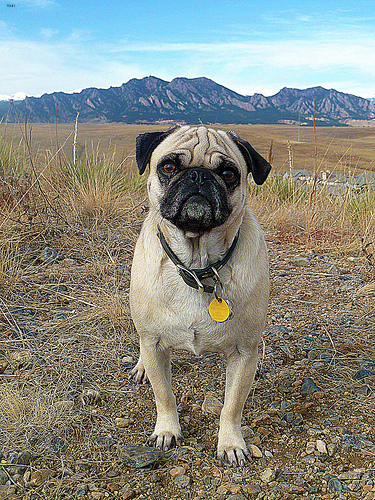
Animal: dog
Breed: pug